Big Brother (Slovenian TV series) season 1

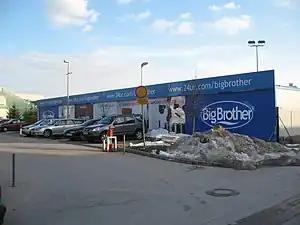
Big Brother's house

The first Slovenian season of "Big Brother" ran 85 days, started on March 17, 2007 and ended on June 9, 2007. The host of the show is Nina Osenar. The prize is 75,000 Euro.